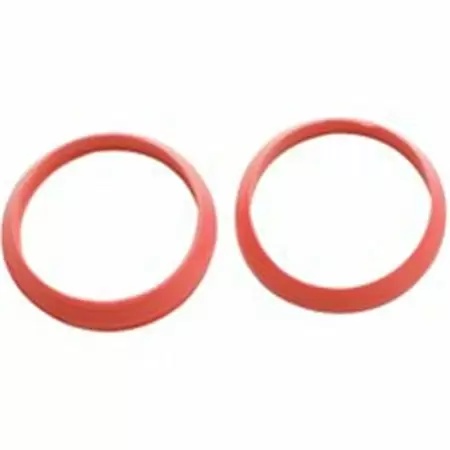
Plumb Pak Slip Joint Washers. Rubber  1-1/4"
11/4" 2 Per Bag. 4.5"H x 3.25"W
Brand: Plumb Pak
Category: Hardware > Plumbing > Plumbing Fittings & Supports > In-Wall Carriers & Mounting Frames > Mounting Frames